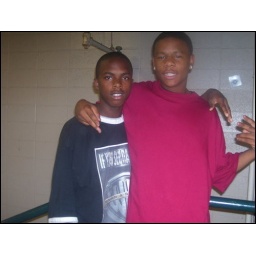
dats my boifriend in da blue shirt